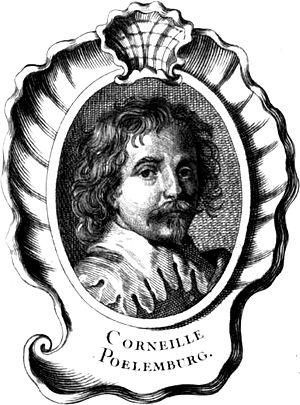
Cornelis van Poelenburgh, est un peintre de paysage néerlandais du siècle d'or. Il fait partie de la première génération de paysagistes néerlandais italianisants.